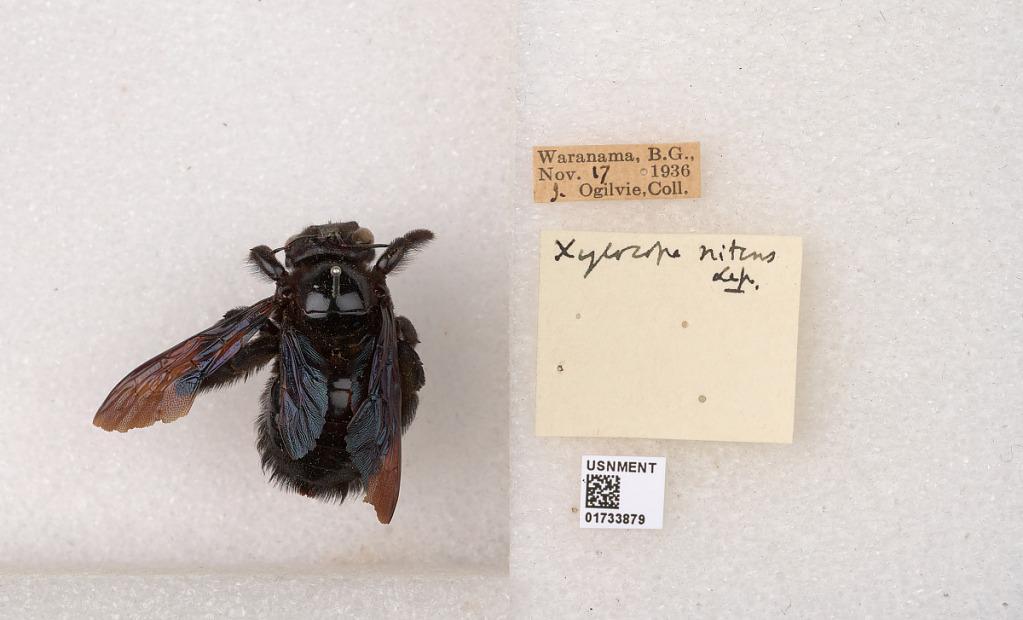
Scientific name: Xylocopa (Neoxylocopa) frontalis (Olivier)
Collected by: J. Ogilvie
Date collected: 1936-11-17
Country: Guyana
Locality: Waranama